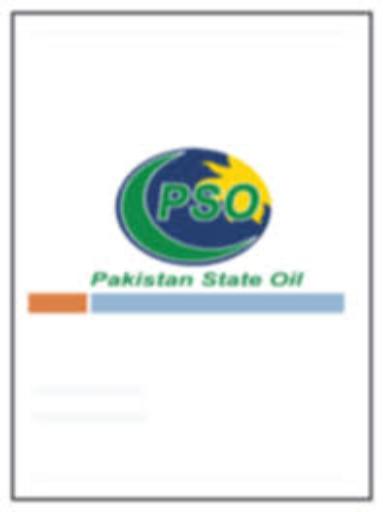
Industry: Transportation